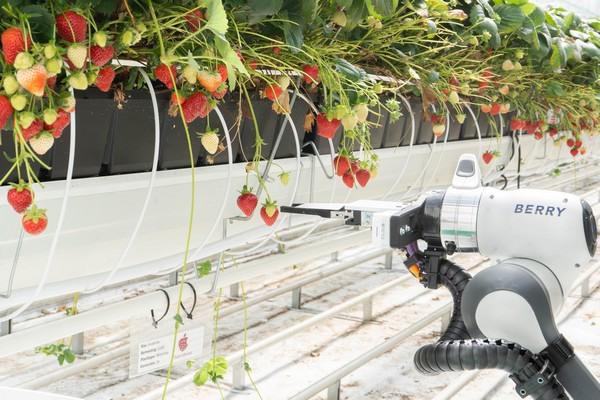
Mashine ya kisasa ya kilimo yenye magurudumu iko ndani ya shamba la kisasa la kuoteshea mimea, ikipita karibu na katikati ya mistari yenye miti yenye matunda ya rangi nyekundu na kijani, mashine hii imeundwa kusaidia kazi za kilimo kwa ufanisi mkubwa bila kutumia nguvu za binadamu.